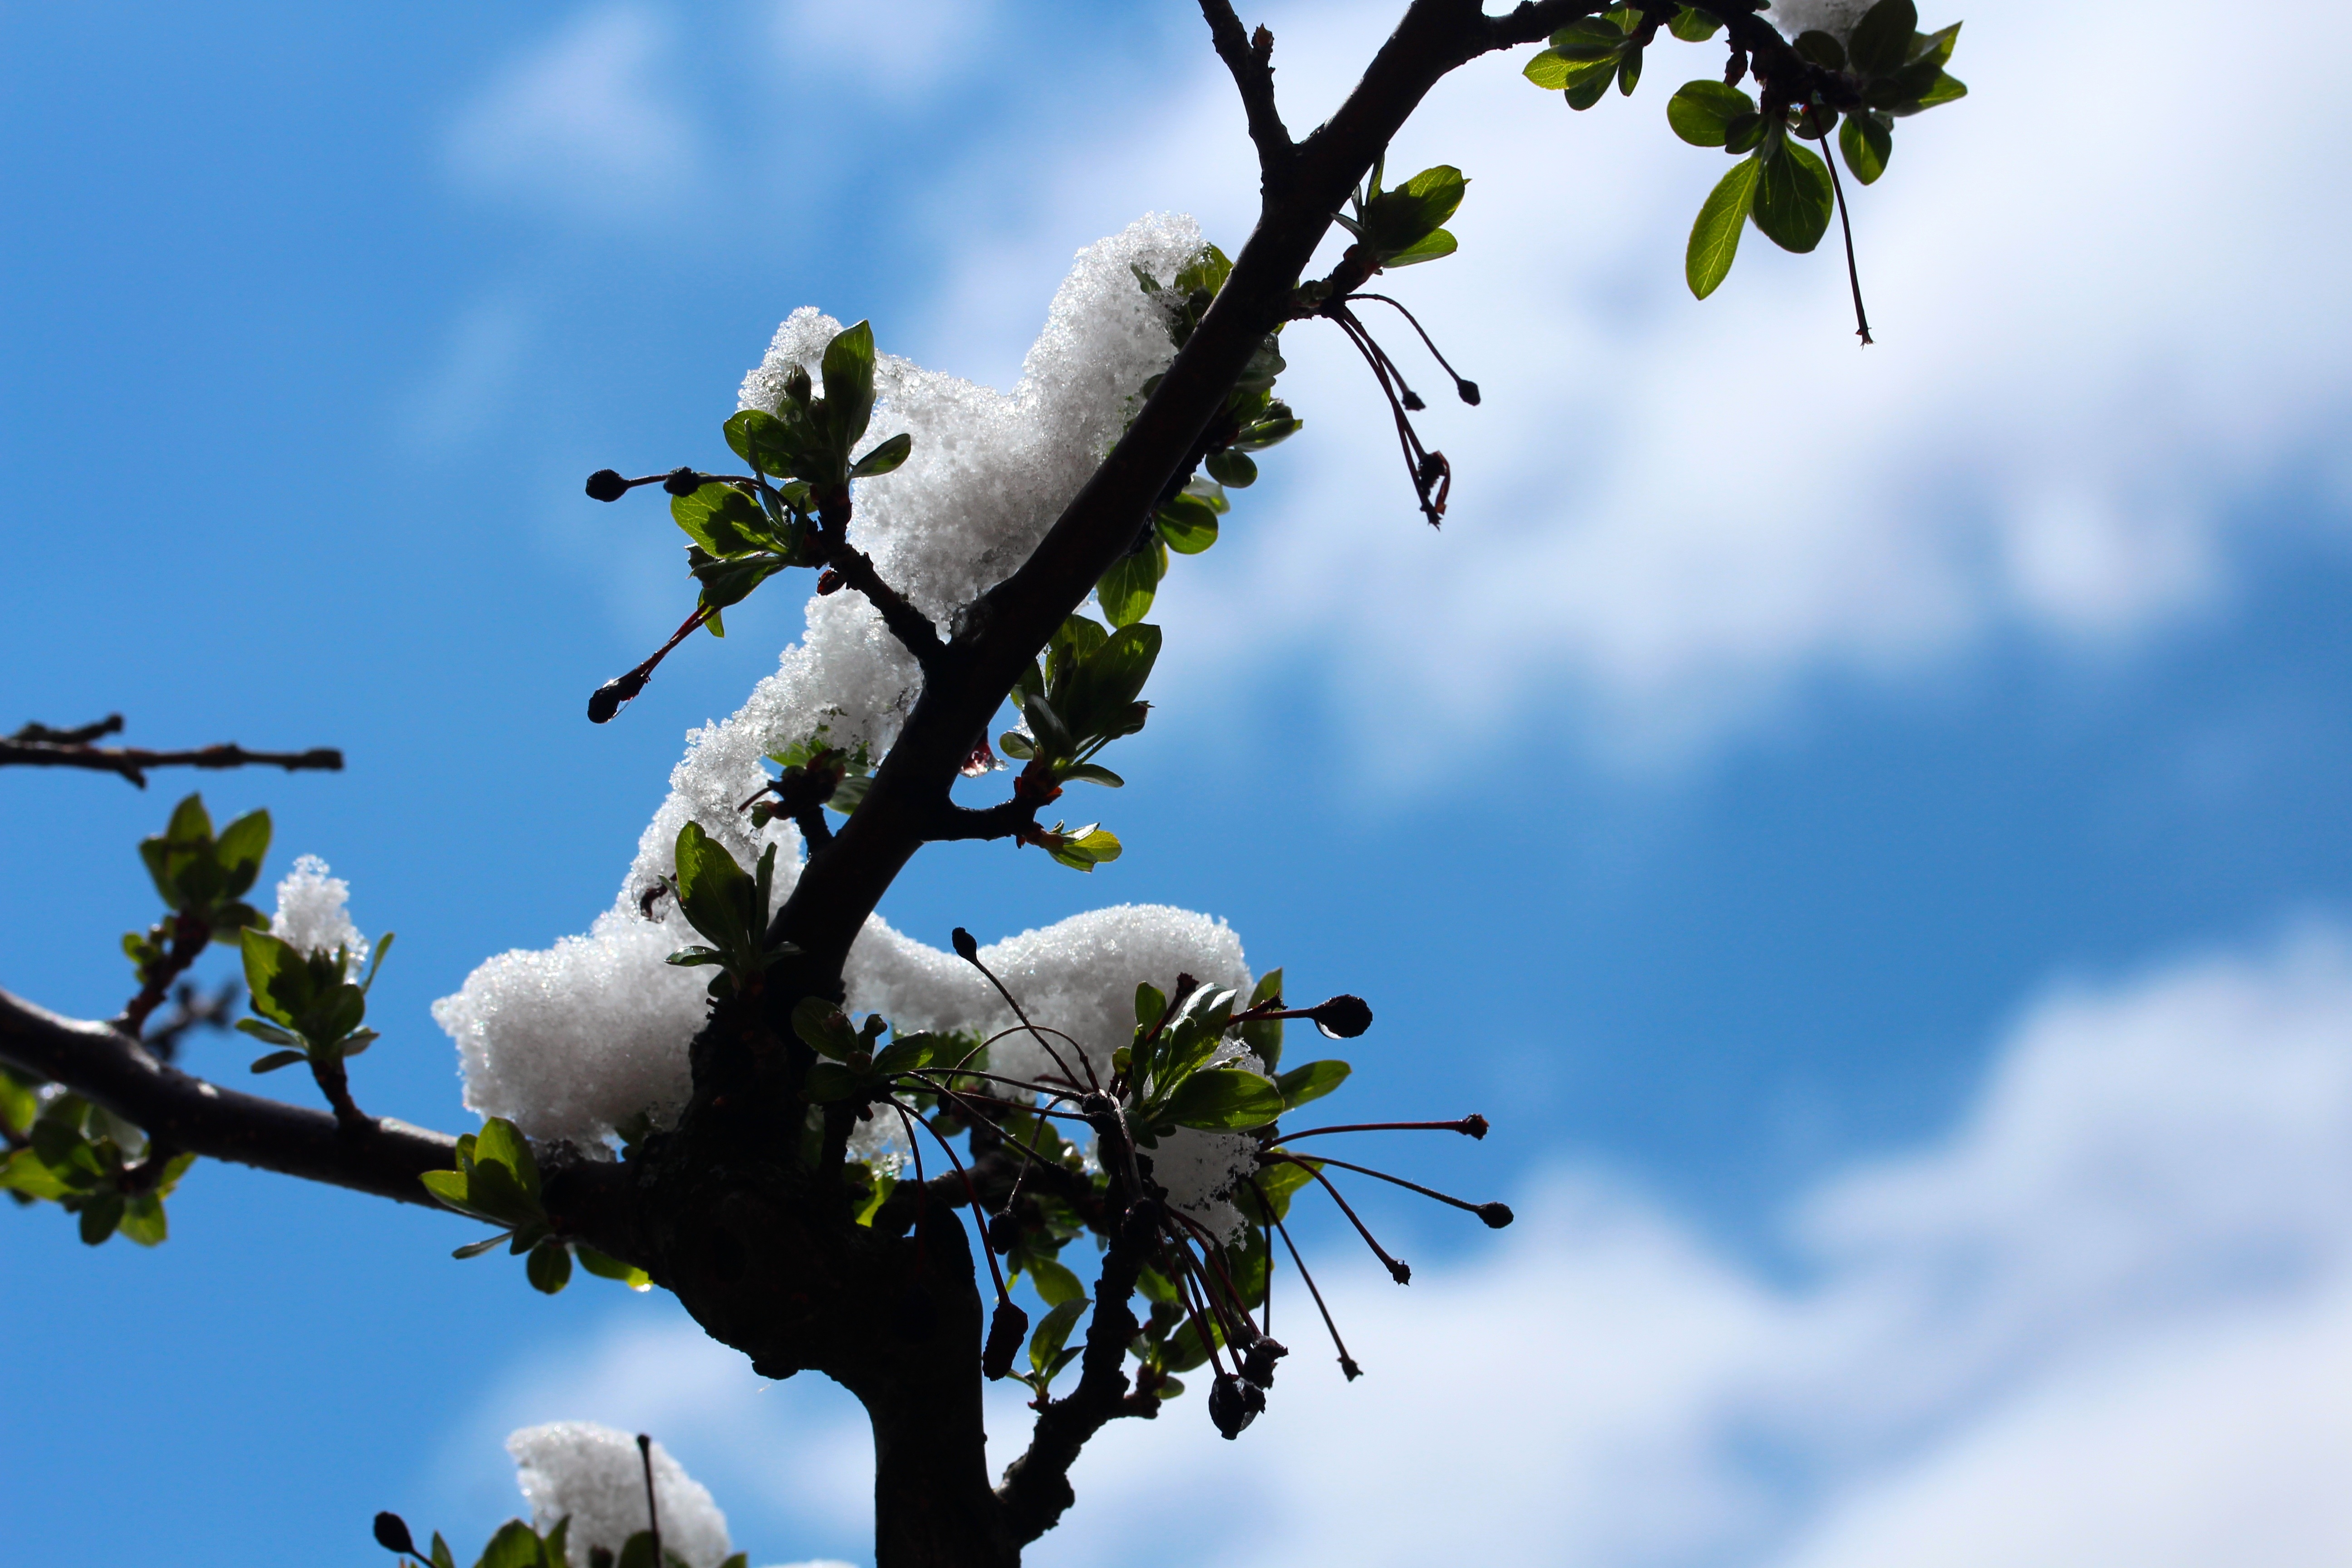
landscape, tree, nature, outdoor, branch, blossom, snow, cold, plant, sky, white, sunlight, leaf, flower, ice, spring, green, botany, blue, flora, season, new, macro photography, woody plant